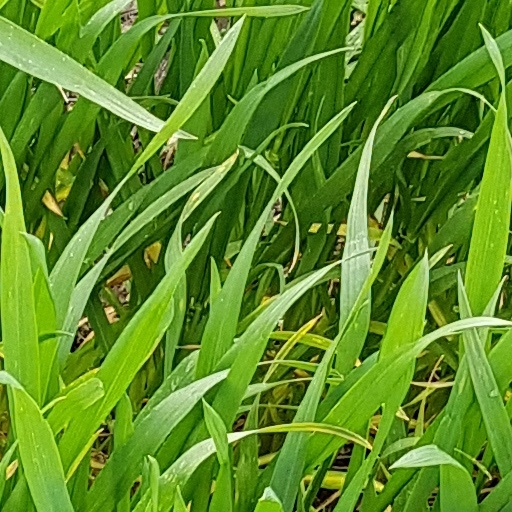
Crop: wheat